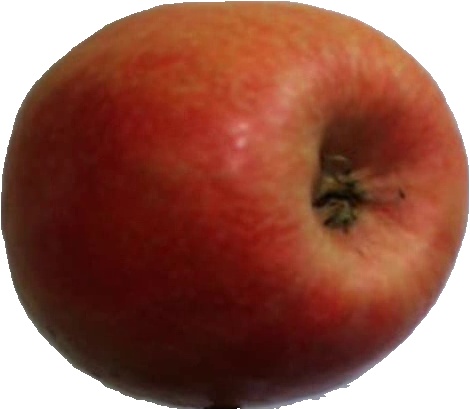
Label: apple_pink_lady_1